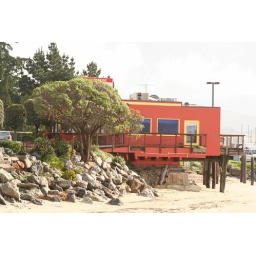
cute building in half moon bay